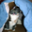
Label: cat